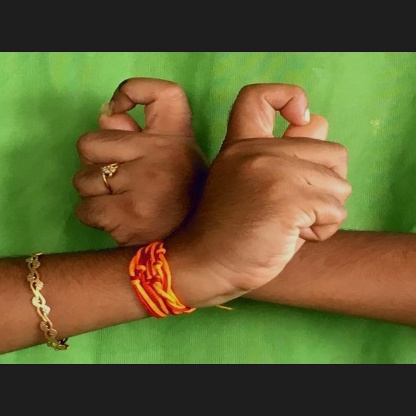
Mudra: Berunda